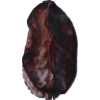
Label: carambola